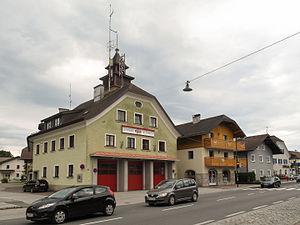
Straßwalchen est une commune autrichienne du district de Salzbourg-Umgebung dans l'État de Salzbourg.